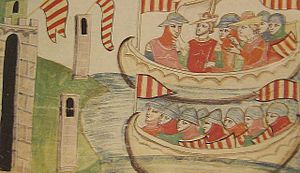
Peter 3. af Aragonien / Udenlandske krige / Italien
Peters flåde går i land i Trapani. Kongen er afbildet som nummer to fra venstre i den øverste båd med krone og rød tunika, mens han dirigerer landgangen.
Peter 3. af Aragonien, kaldet Peter den Store var konge af Aragonien, af Valencia og greve af Barcelona fra 1276 til sin død. Han erobrede Sicilien og blev konge der i 1282 gennem sin kone Constance, den eneste datter af Manfred af Sicilien. Peter var en af de største middelalderlige monarker i Aragonien, selv om han kun regerede 9 år.